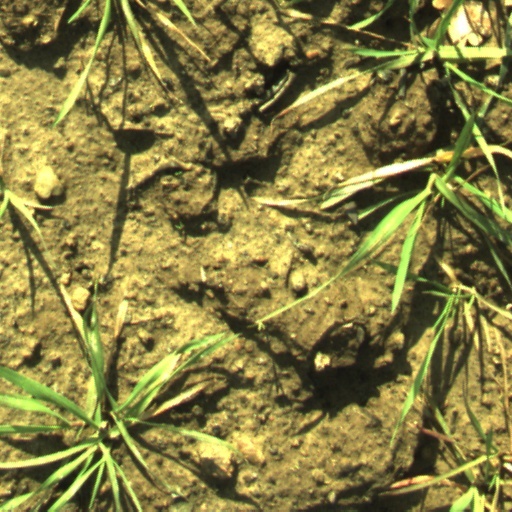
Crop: wheat